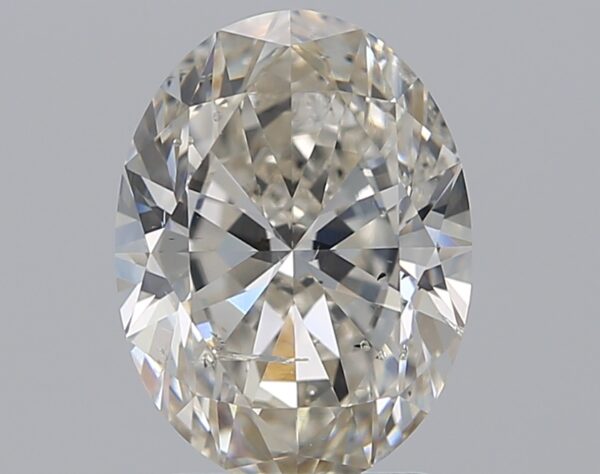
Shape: oval
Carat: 2.01
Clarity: SI2
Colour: J
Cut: EX
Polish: EX
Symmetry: EX
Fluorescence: ST
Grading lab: GIA
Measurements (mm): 9.42 x 7.02 x 4.42